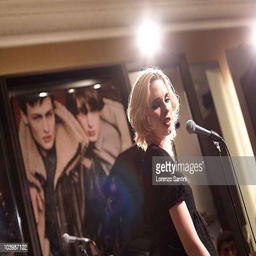
person of person attends the celebration